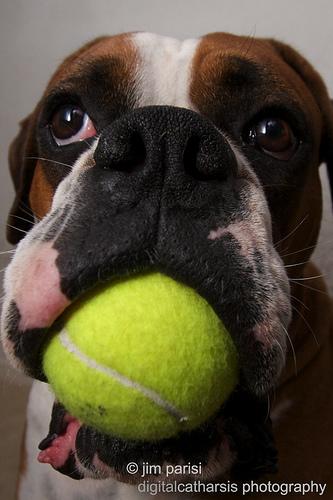
Breed: boxer